Caroline Haslett

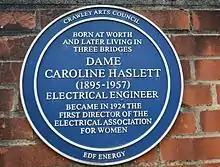
Plaque commemorating the life of Caroline Haslett in Haslett Avenue East, Three Bridges, Crawley, West Sussex

During the next 20 years her public activities were extraordinary, as described by her friend Margaret Partridge, electrical engineer and another president of WES: 'She was a member of council of the British Institute of Management 1946–54, of the Industrial Welfare Society, of the National Industrial Alliance, of the Administrative Staff College, and of King's College of Household and Social Science; a governor of the London School of Economics, of Queen Elizabeth College, and of Bedford College for Women; a member of the Central Committee on Women's Training and Employment; a member of council and vice-president of the Royal Society of Arts 1941–55; and president of the British Federation of Business and Professional Women. She was a member of the Women's Consultative Committee and the Advisory Council of the Appointments Department, Ministry of Labour; a member of the Correspondence Committee on Women's Work of the International Labour Office; and the first woman to be made a Companion of the Institution of Electrical Engineers (IEE).' Haslett was also involved in wider discussions on planning and the built environment, contributing to journals such as "Town & Country Planning", for example in 1937 when she wrote that ‘Lack of planning has resulted in the present chaotic condition of our cities and the threatened desecration of our countryside. … The location of industrial sites and the economic distribution of population is a problem so complex that the multitude of apparent solutions appear to counterbalance each other.’